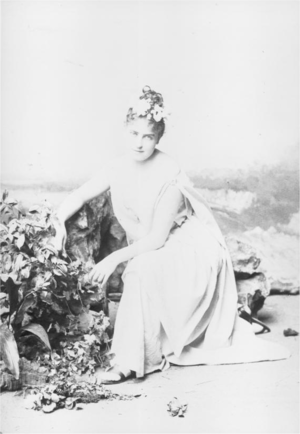
Adele Sandrock fut une actrice allemande. Après une carrière théâtrale réussie, elle devint l'une des premières stars du cinéma allemand.